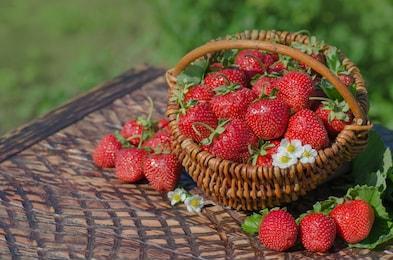
Label: Strawberry